Roman conquest of Anglesey

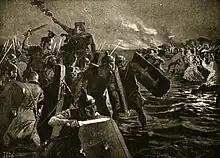
John Harris Valda: "The Roman attack on Anglesey" (c. 1920s illustration)

The Roman conquest of Anglesey refers to two separate invasions of Anglesey in North West Wales that occurred during the early decades of the Roman conquest of Britain in the 1st century CE. The first invasion of North Wales began after the Romans had subjugated much of southern Britain. It was led by the Provincial governor of Britannia, Suetonius Paulinus, who led a successful assault on the island in 60–61 CE, but had to withdraw because of the Boudican revolt. In 77 CE, Gnaeus Julius Agricola's thorough subjugation of the island left it under Roman rule until the end of Roman rule in Britain in the early 5th century CE. Anglesey was invaded as it was an important centre for the Celtic Druids and their religious practices which made it a place of resistance to Roman rule.